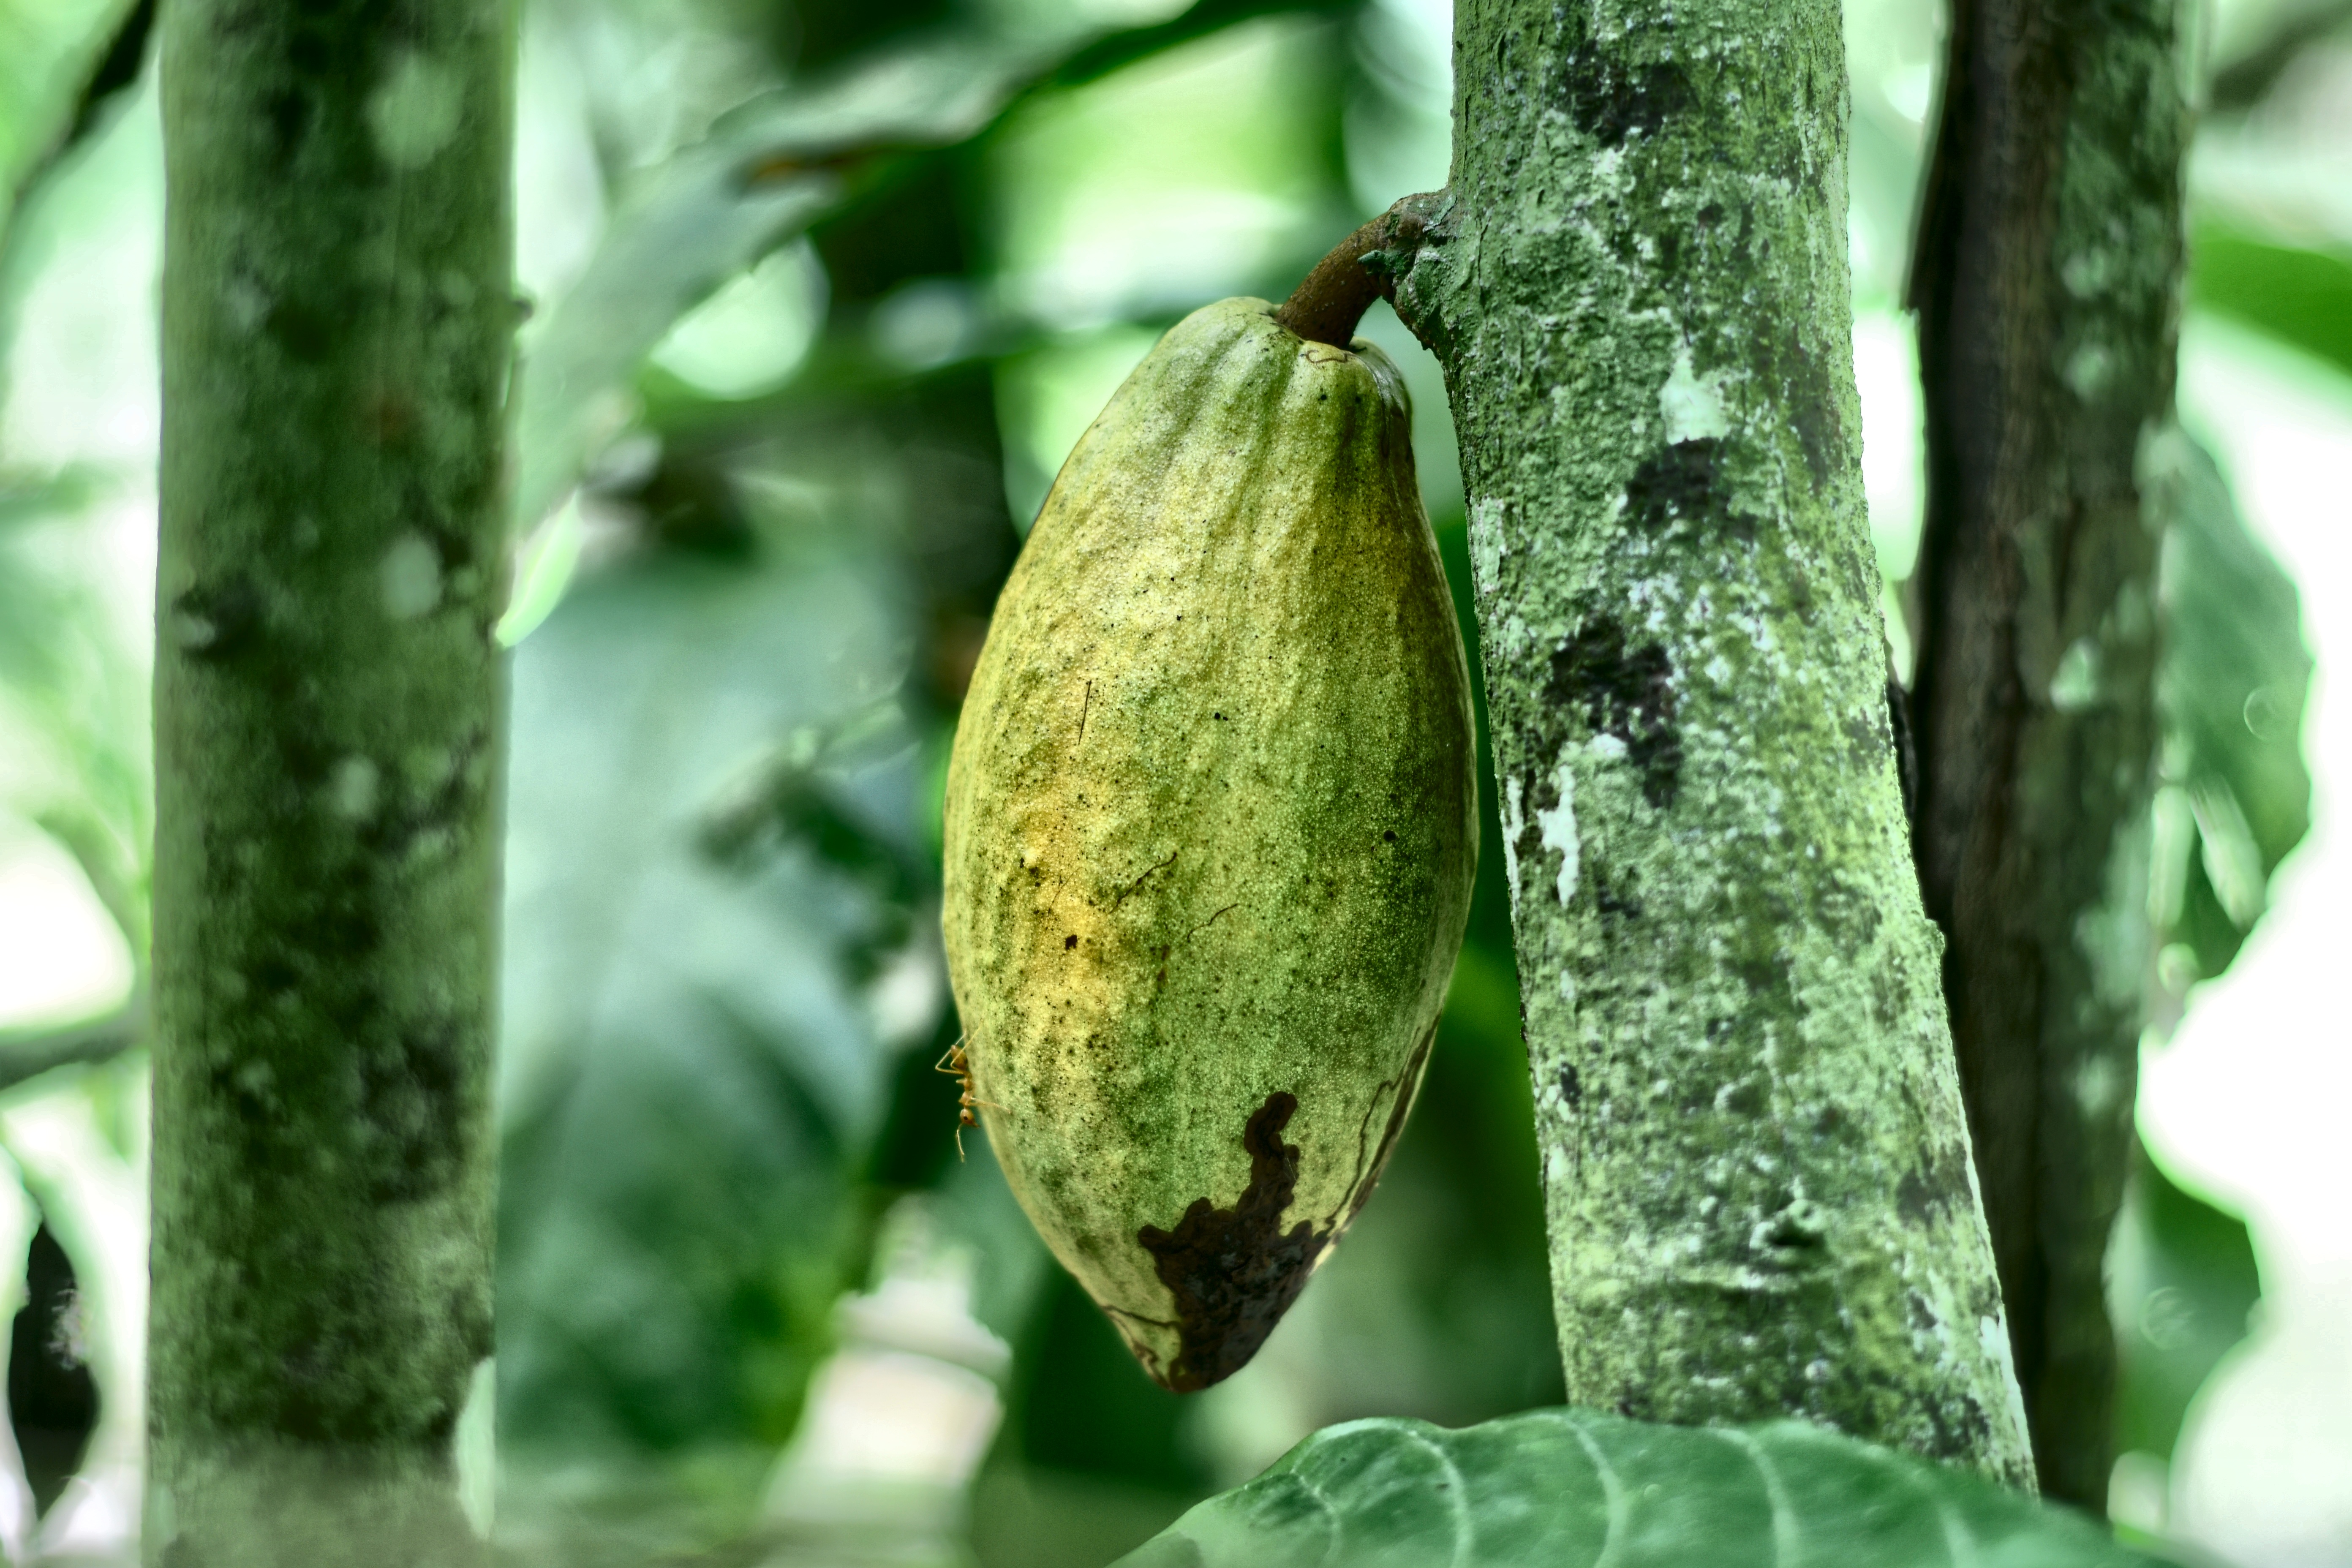
Maturity: mature
Variety: Amelonado